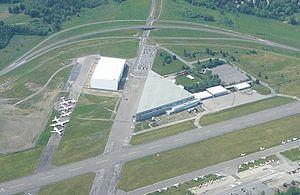
Le musée de l'aviation du Canada est le musée national canadien de l'histoire de l'aviation, fondé en 1964. Il est situé à Ottawa, Ontario, à l'aéroport d’Ottawa-Rockcliffe. La collection du musée contient une large variété d'avions civils et militaires, représentant l'histoire de l'aviation canadienne de l'ère des pionniers avant la Première Guerre mondiale jusqu'à aujourd'hui. La collection de vieux bushplanes des années 1920 aux années 1940 est particulièrement remarquable. La collection d'avions militaires représente les vols effectués par les Canadiens pendant la Première Guerre mondiale, la Seconde Guerre mondiale et la Guerre froide. L'exposition la plus connue du musée est consacrée aux composantes restantes de l'intercepteur Avro CF-105 Arrow, construit à la fin des années 1950.